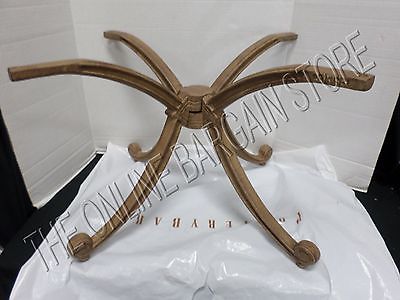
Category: table